Transport on the Gold Coast, Queensland

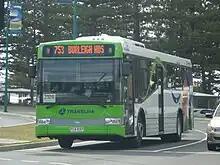
Translink liveried Surfside Buslines bus in Burleigh Heads

Kinetic Gold Coast operates its Queensland services under contract toTranslink.